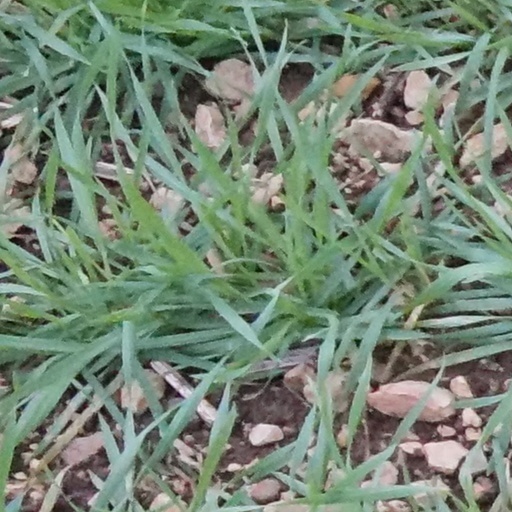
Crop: wheat